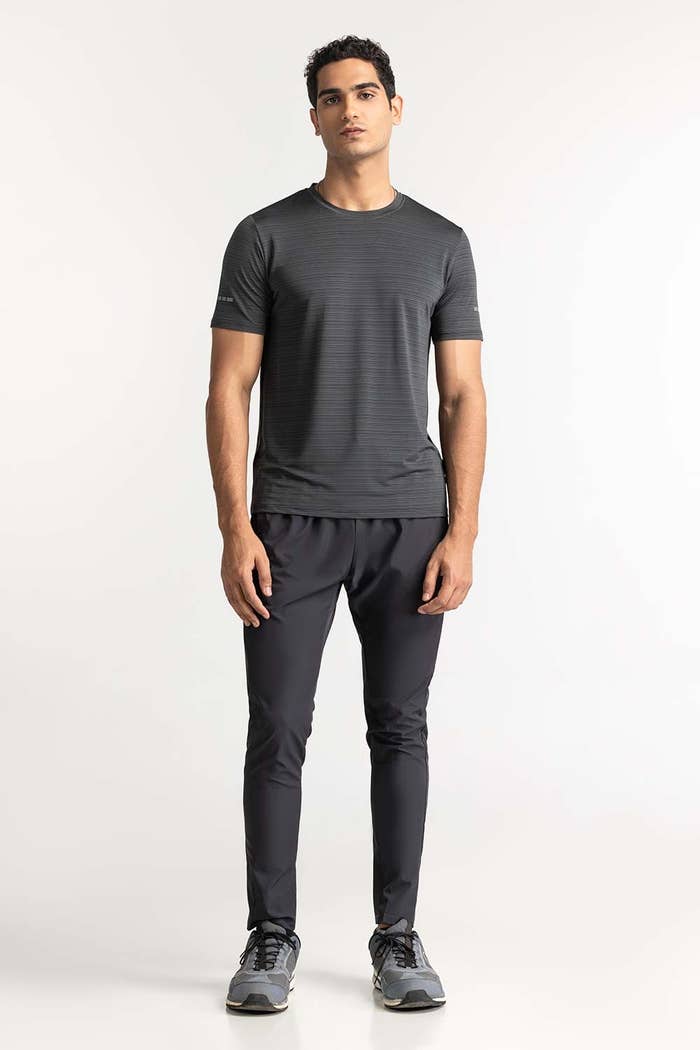
black heather black active t tee